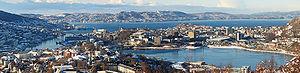
Panorama du centre ville de Bergen et environs. L'île de Askøy est en arrière plan. Русский: Панорама центра норвежского города Берген и некоторых его окрестностей. На заднем плане остров Аской
Cet article recense les îles du comté de Hordaland en Norvège.